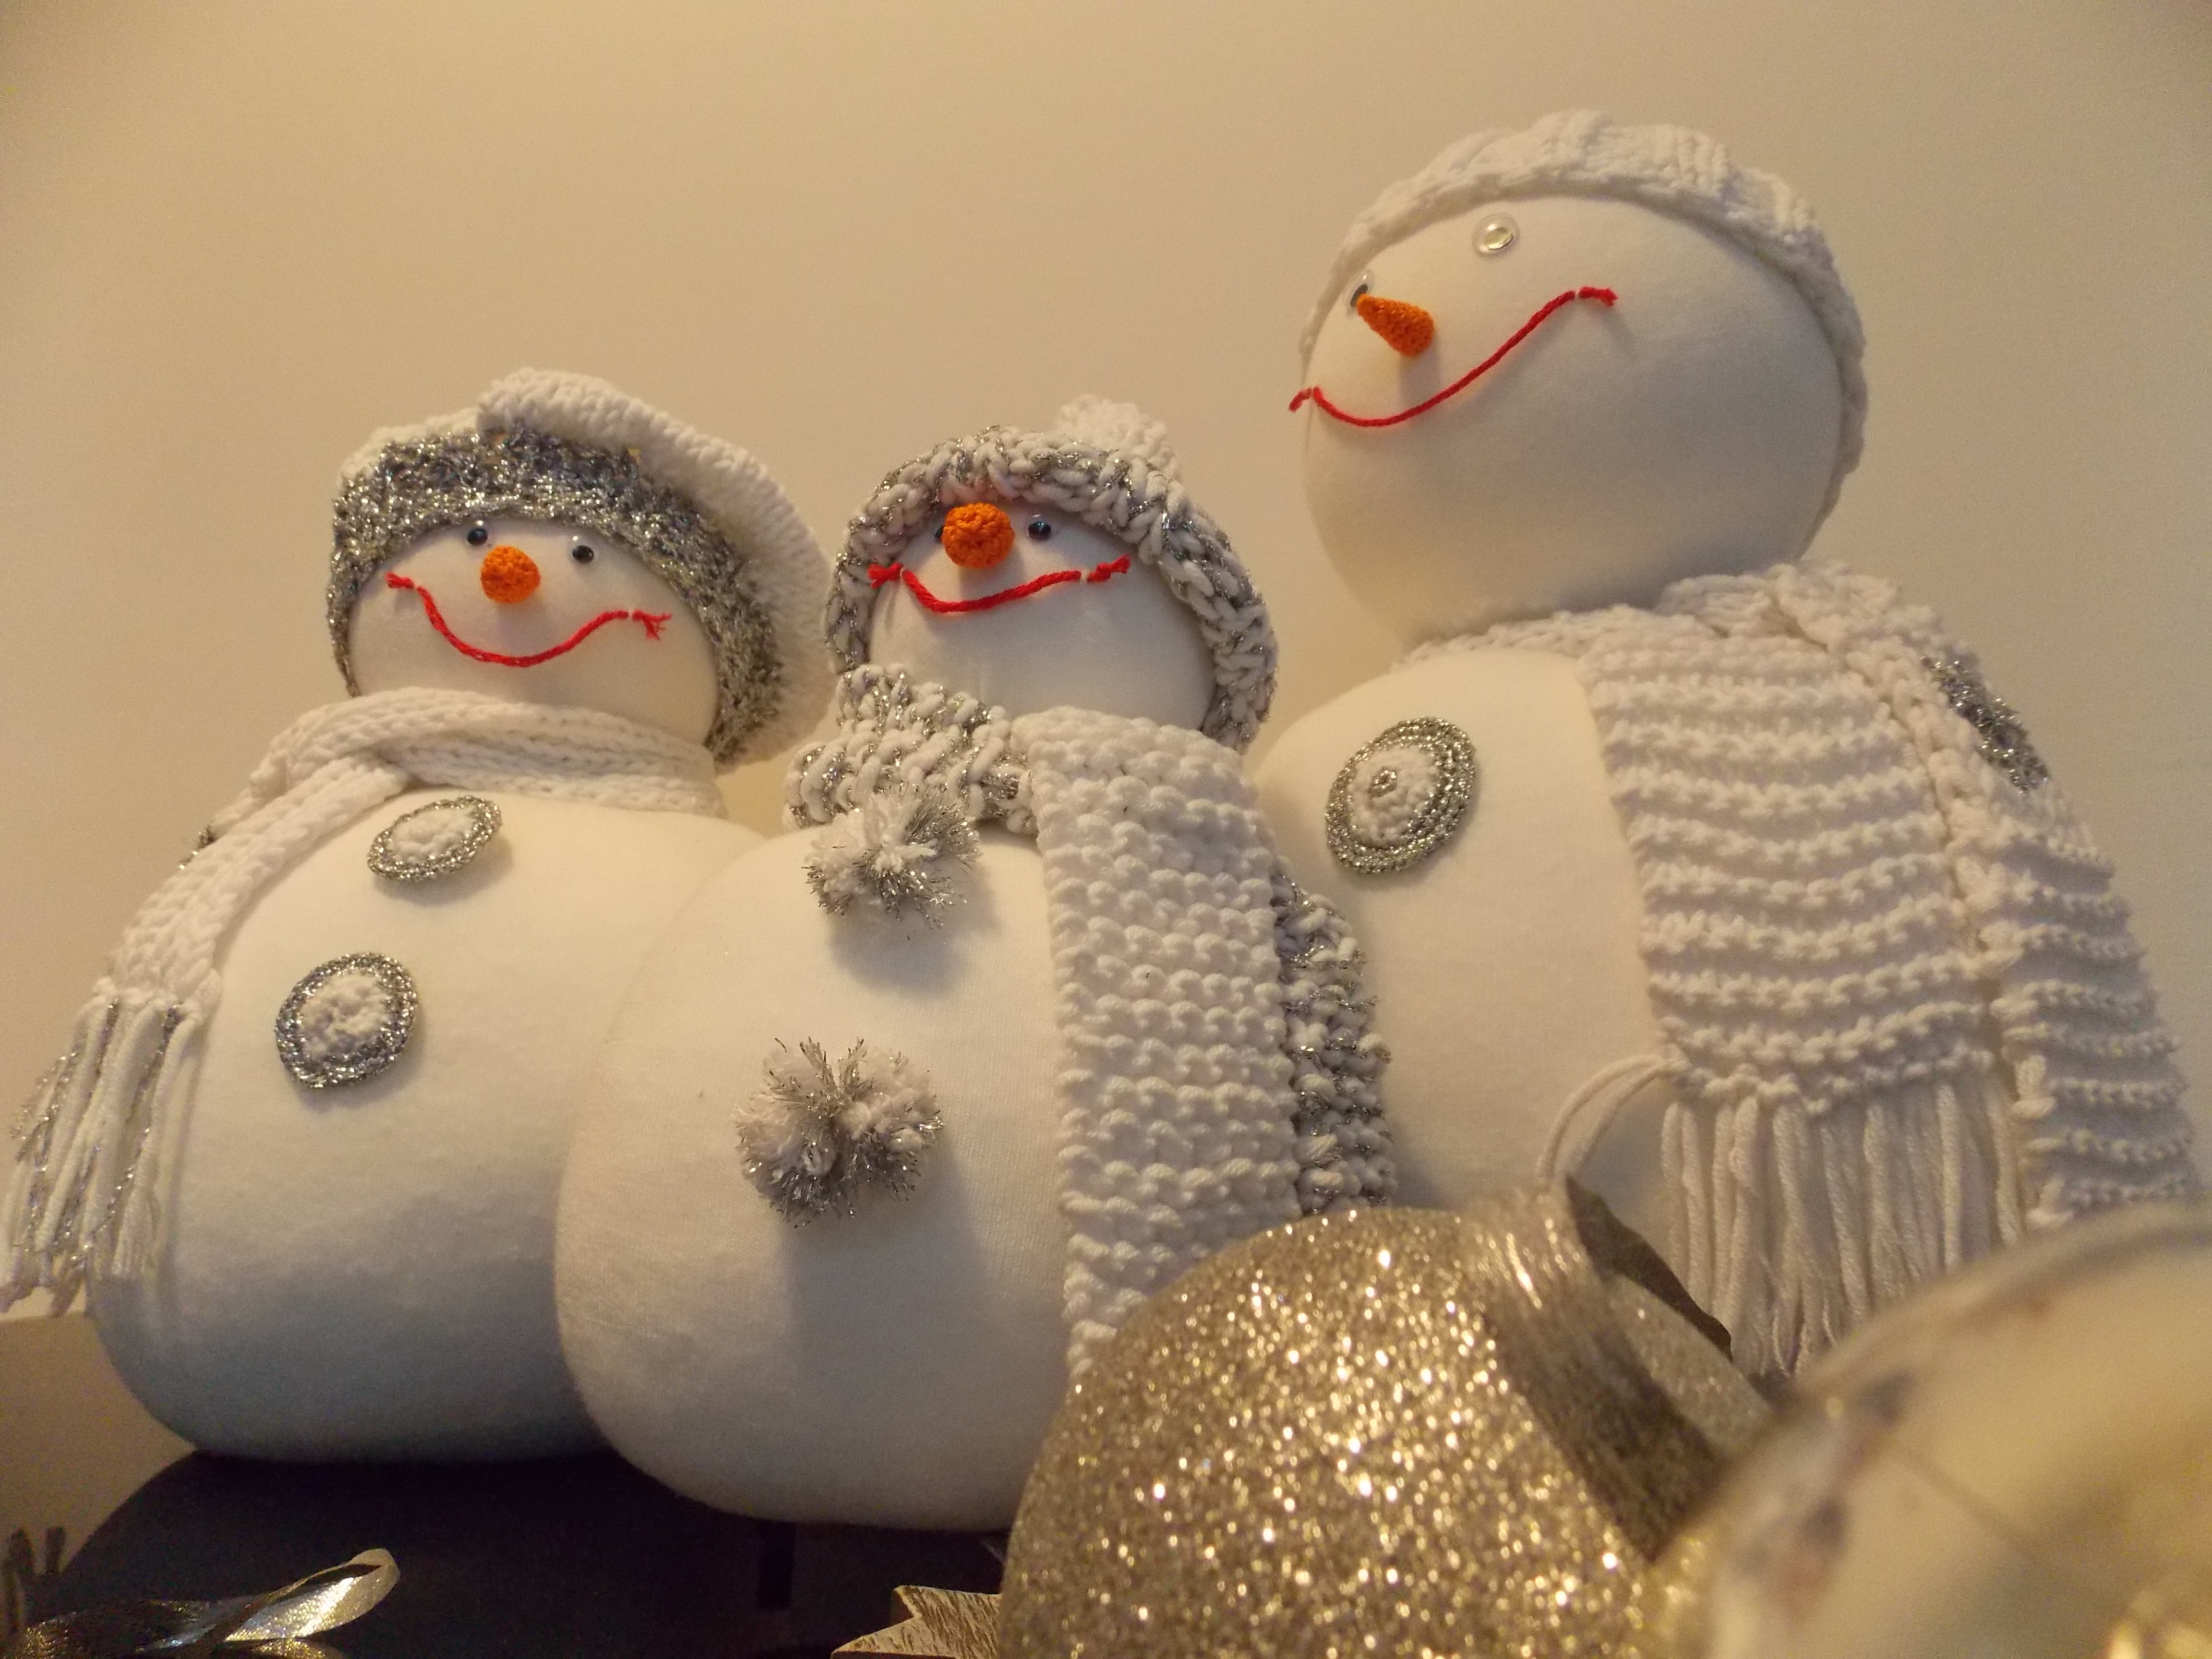
snow, winter, white, frost, cute, knit, christmas, childhood, scarf, carrot, making, art, snowman, funny, stuffed toy